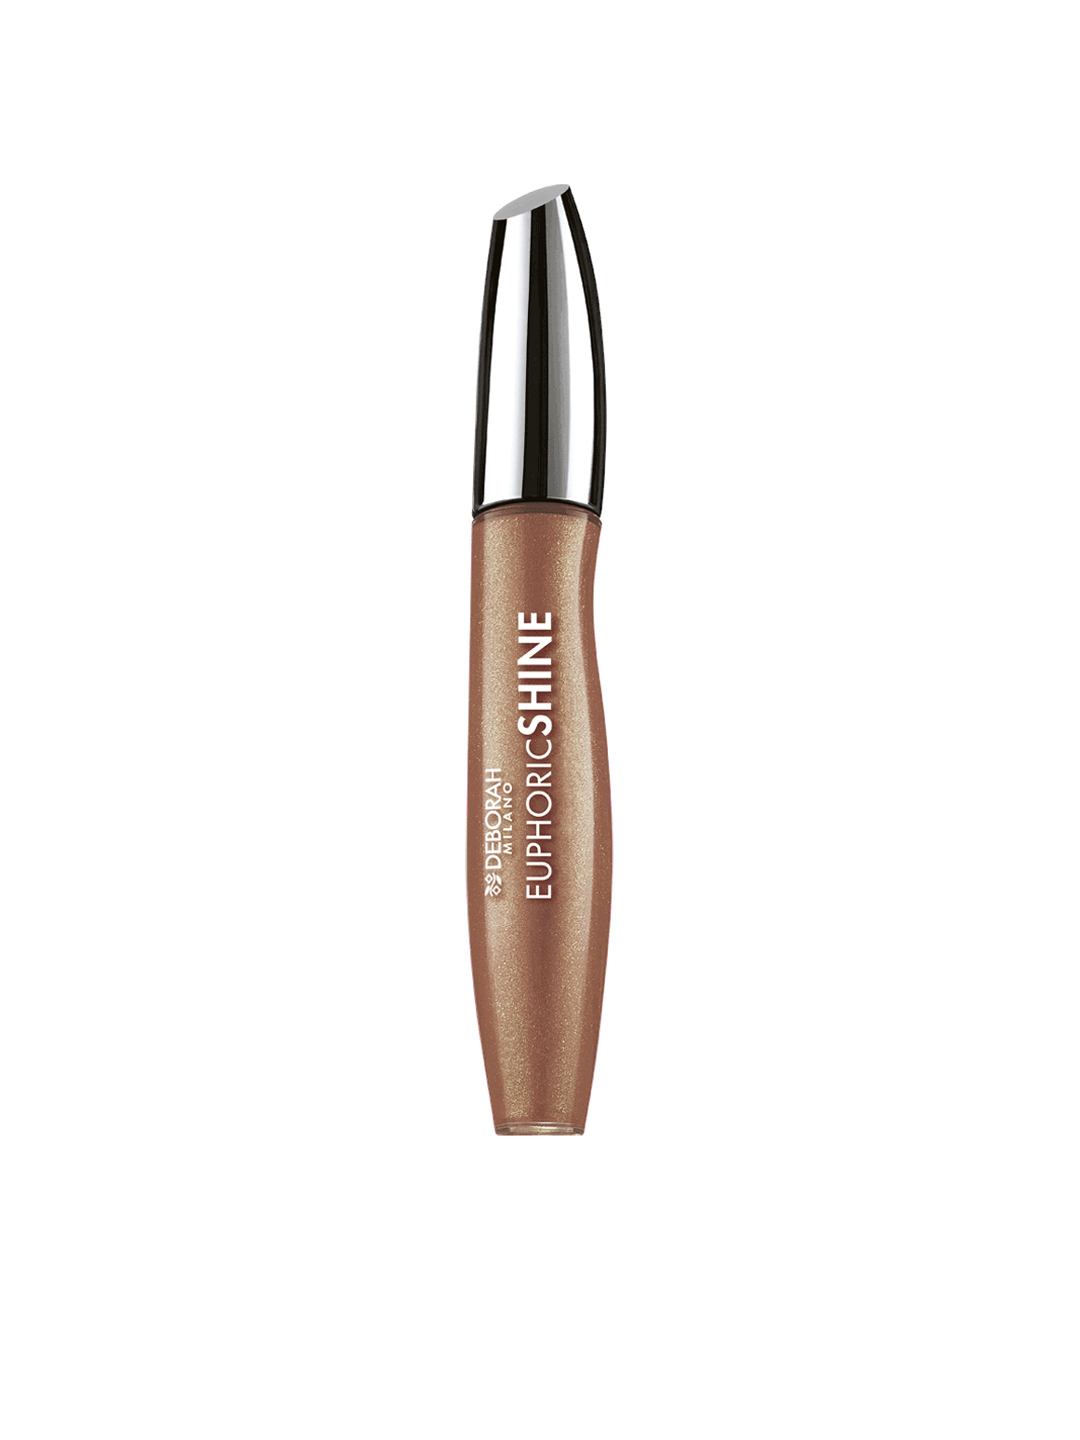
Deborah Hazel Euphoric Shine 13 Lip Gloss
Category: Personal Care / Lips / Lip Gloss
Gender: Women
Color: Brown
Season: Spring 2017
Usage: Casual